Gunsmoke

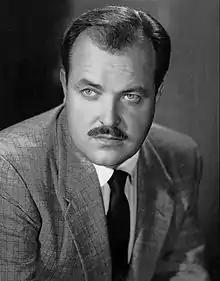
William Conrad in 1952, when Matt Dillon was created on radio

Matt Dillon was played on radio by William Conrad and on television by James Arness. Two versions of the same pilot episode titled "Mark Dillon Goes to Gouge Eye" were produced with Rye Billsbury and Howard Culver playing Marshal Mark Dillon as the lead, not yet played by Conrad. Mcadonnell and Meston both knew when they took over the project that they wanted Conrad as their lead, but CBS objected, likely due to his already heavy presence in film and radio productions. Conrad later recounted "I think when they started casting for it, somebody said, 'Good Christ, lets not get Bill Conrad, we're up to you-know where with Bill Conrad.' So they auditioned everybody, and as a last resort they called me. And I went in and read about two lines...and the next day they called me and said, 'Okay you have the job.'"